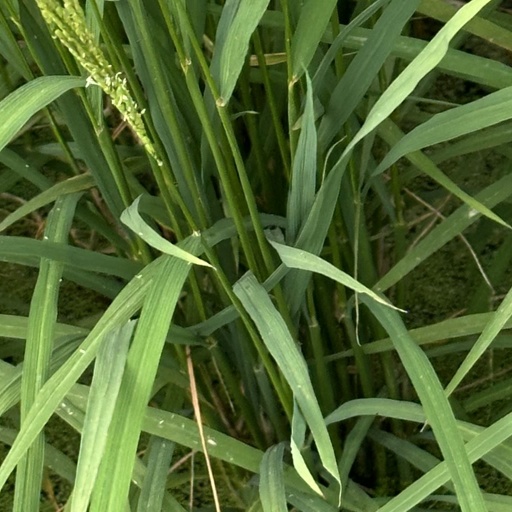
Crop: rice